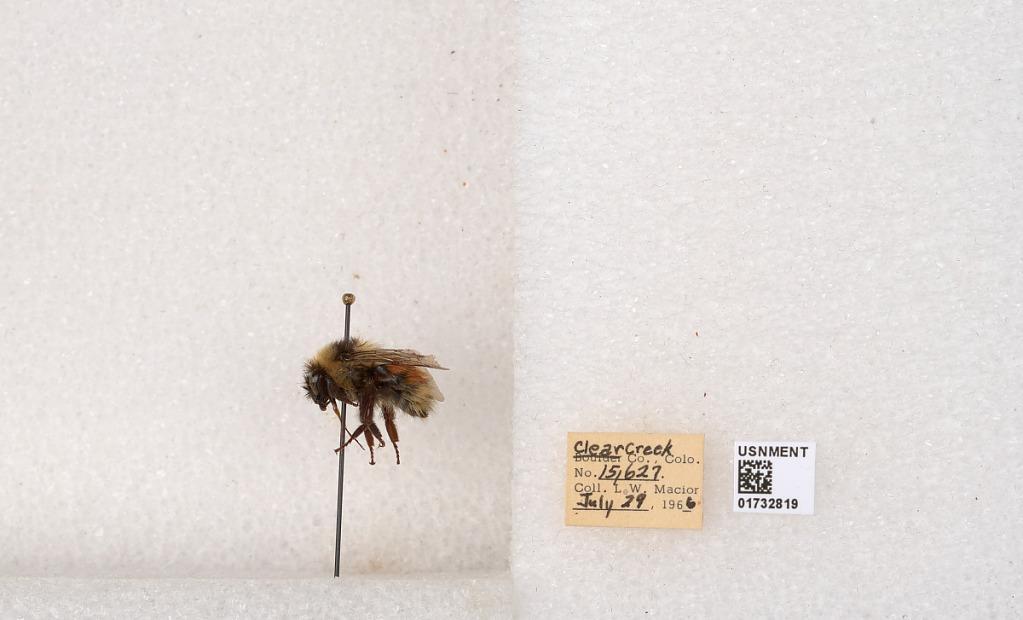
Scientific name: Bombus (Pyrobombus) sylvicola Kirby
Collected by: L. Macior
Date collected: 1966-7-29
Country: United States
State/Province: Colorado
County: Clear Creek
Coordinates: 39.7006, -105.694